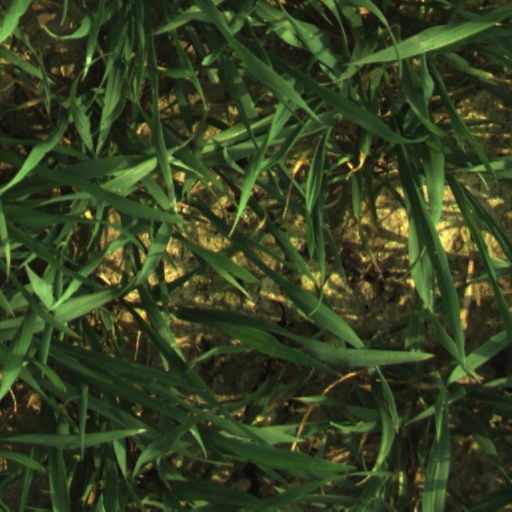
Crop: wheat